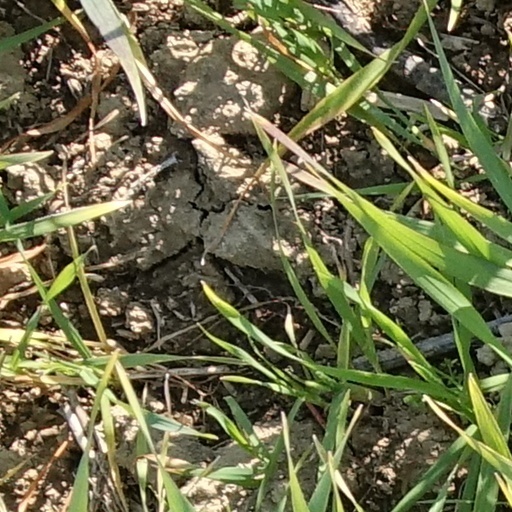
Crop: wheat